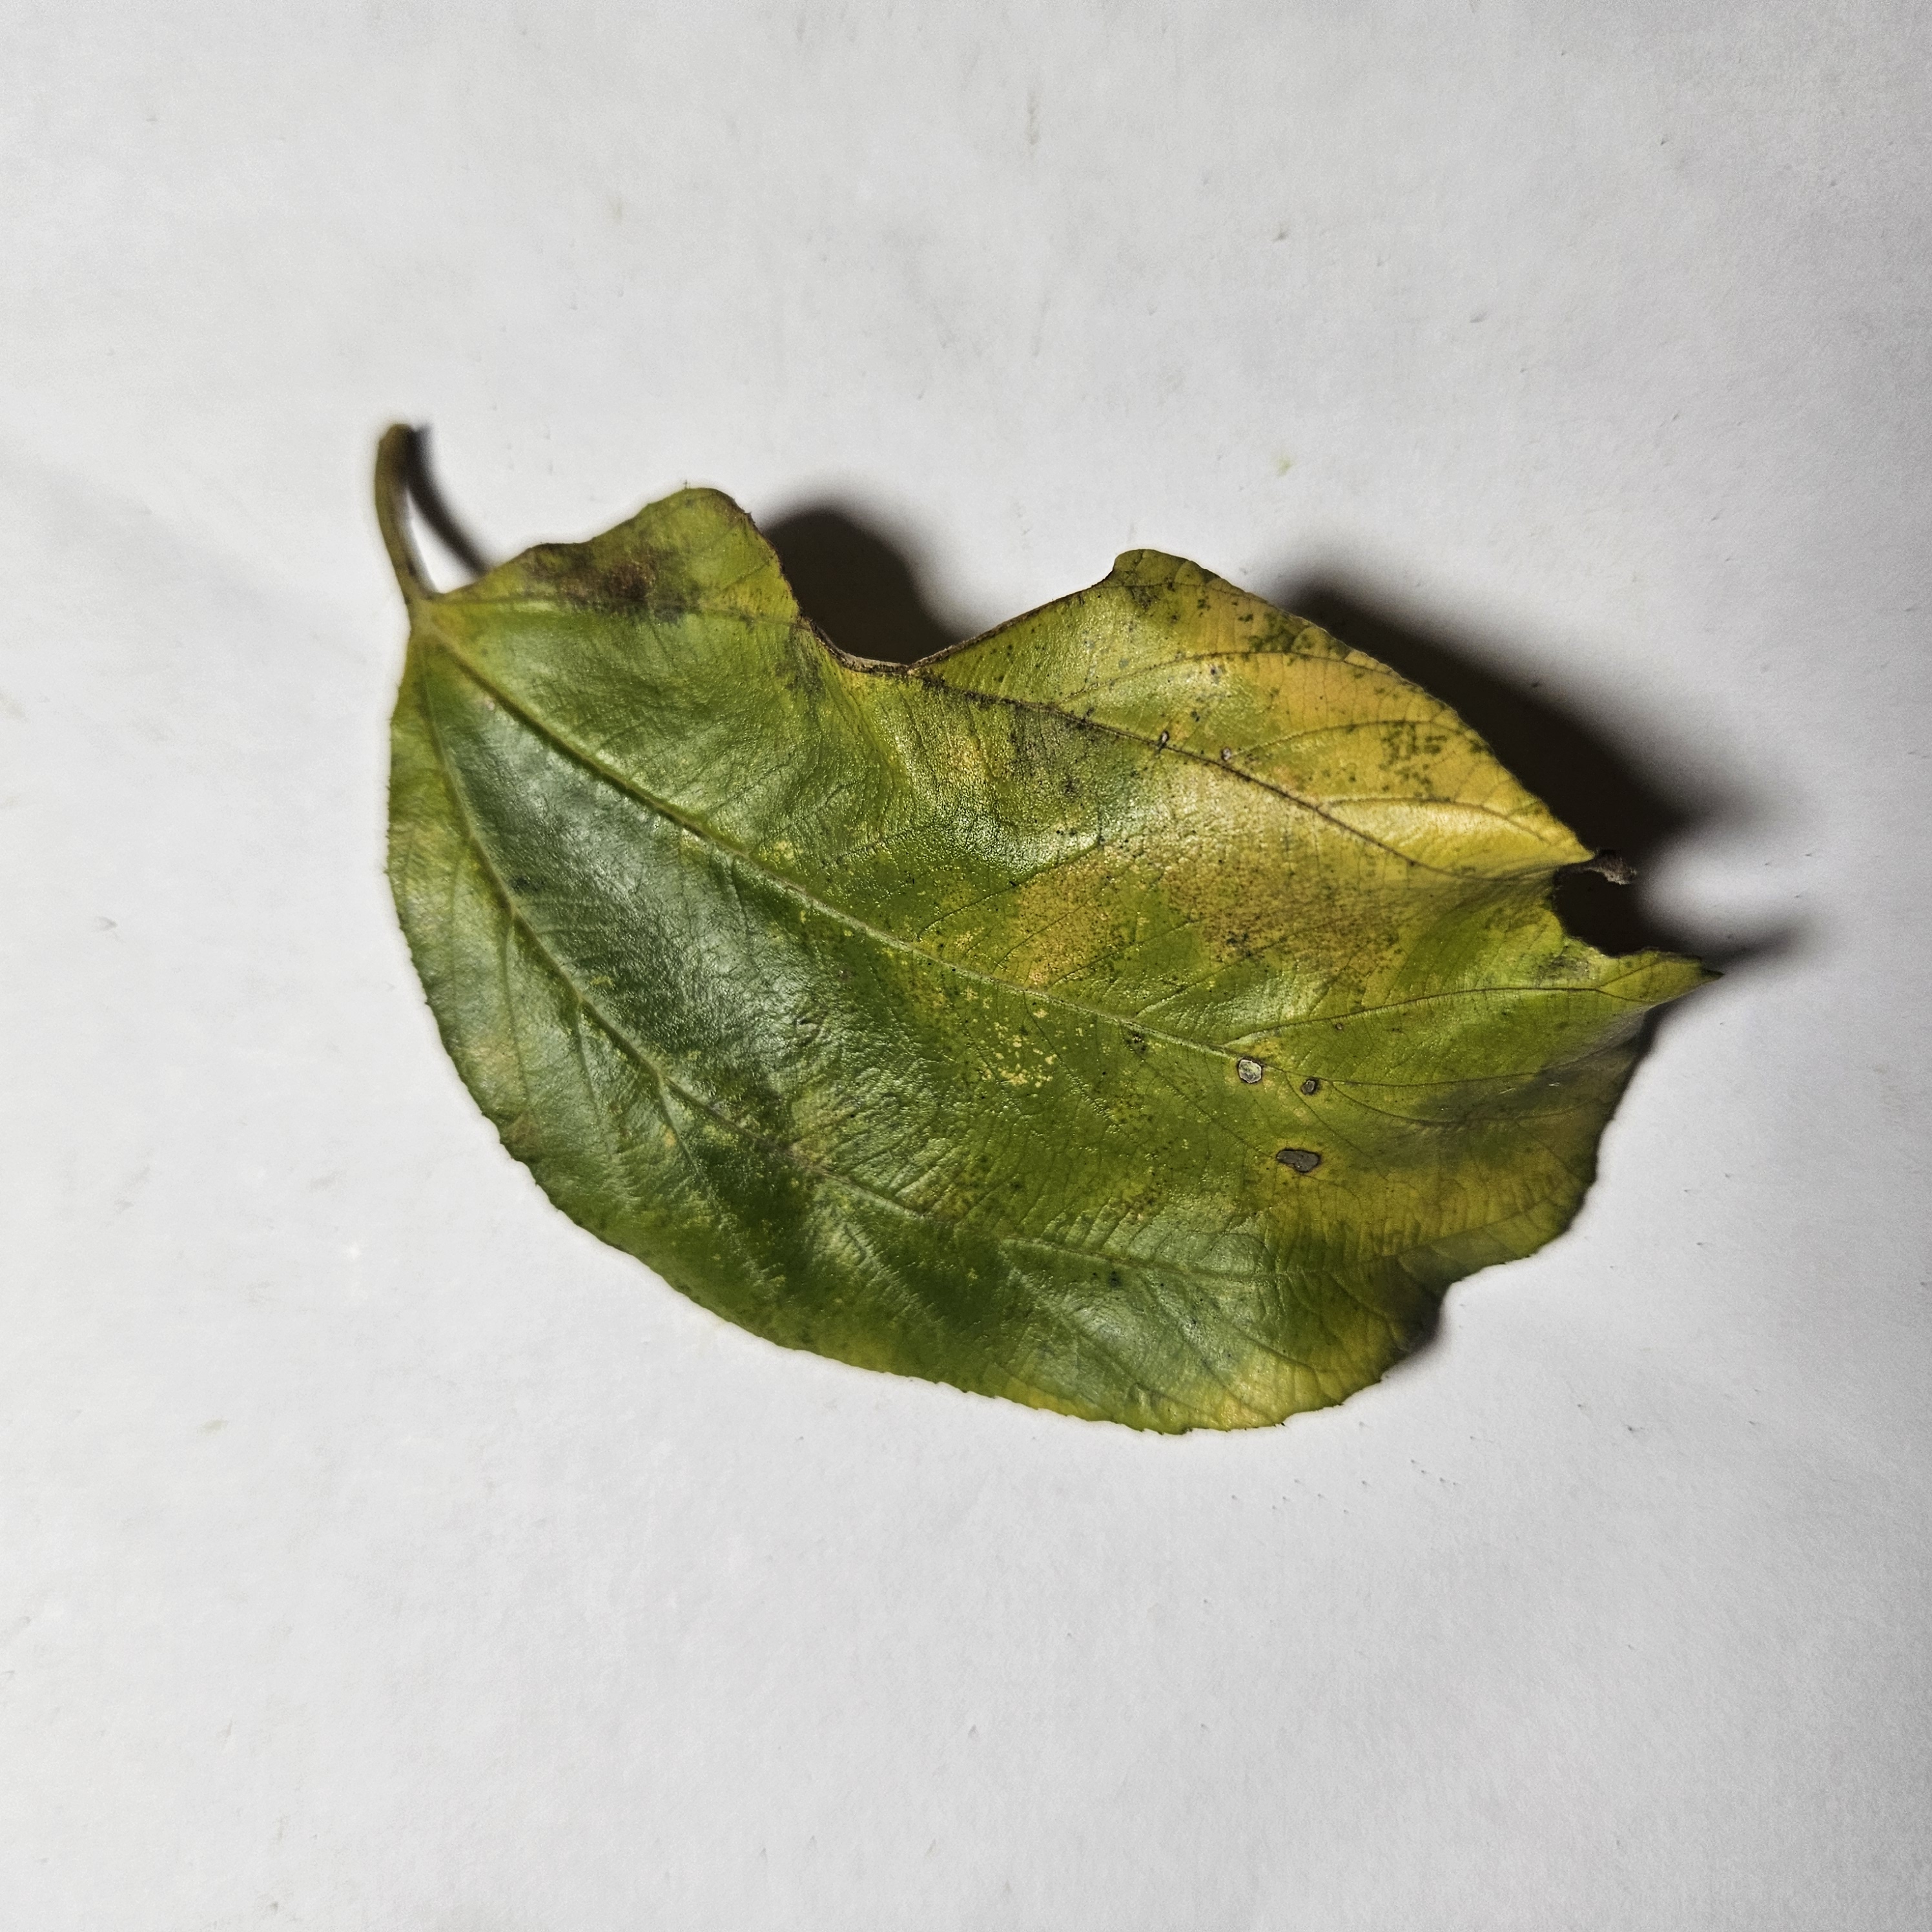
Label: Yellow